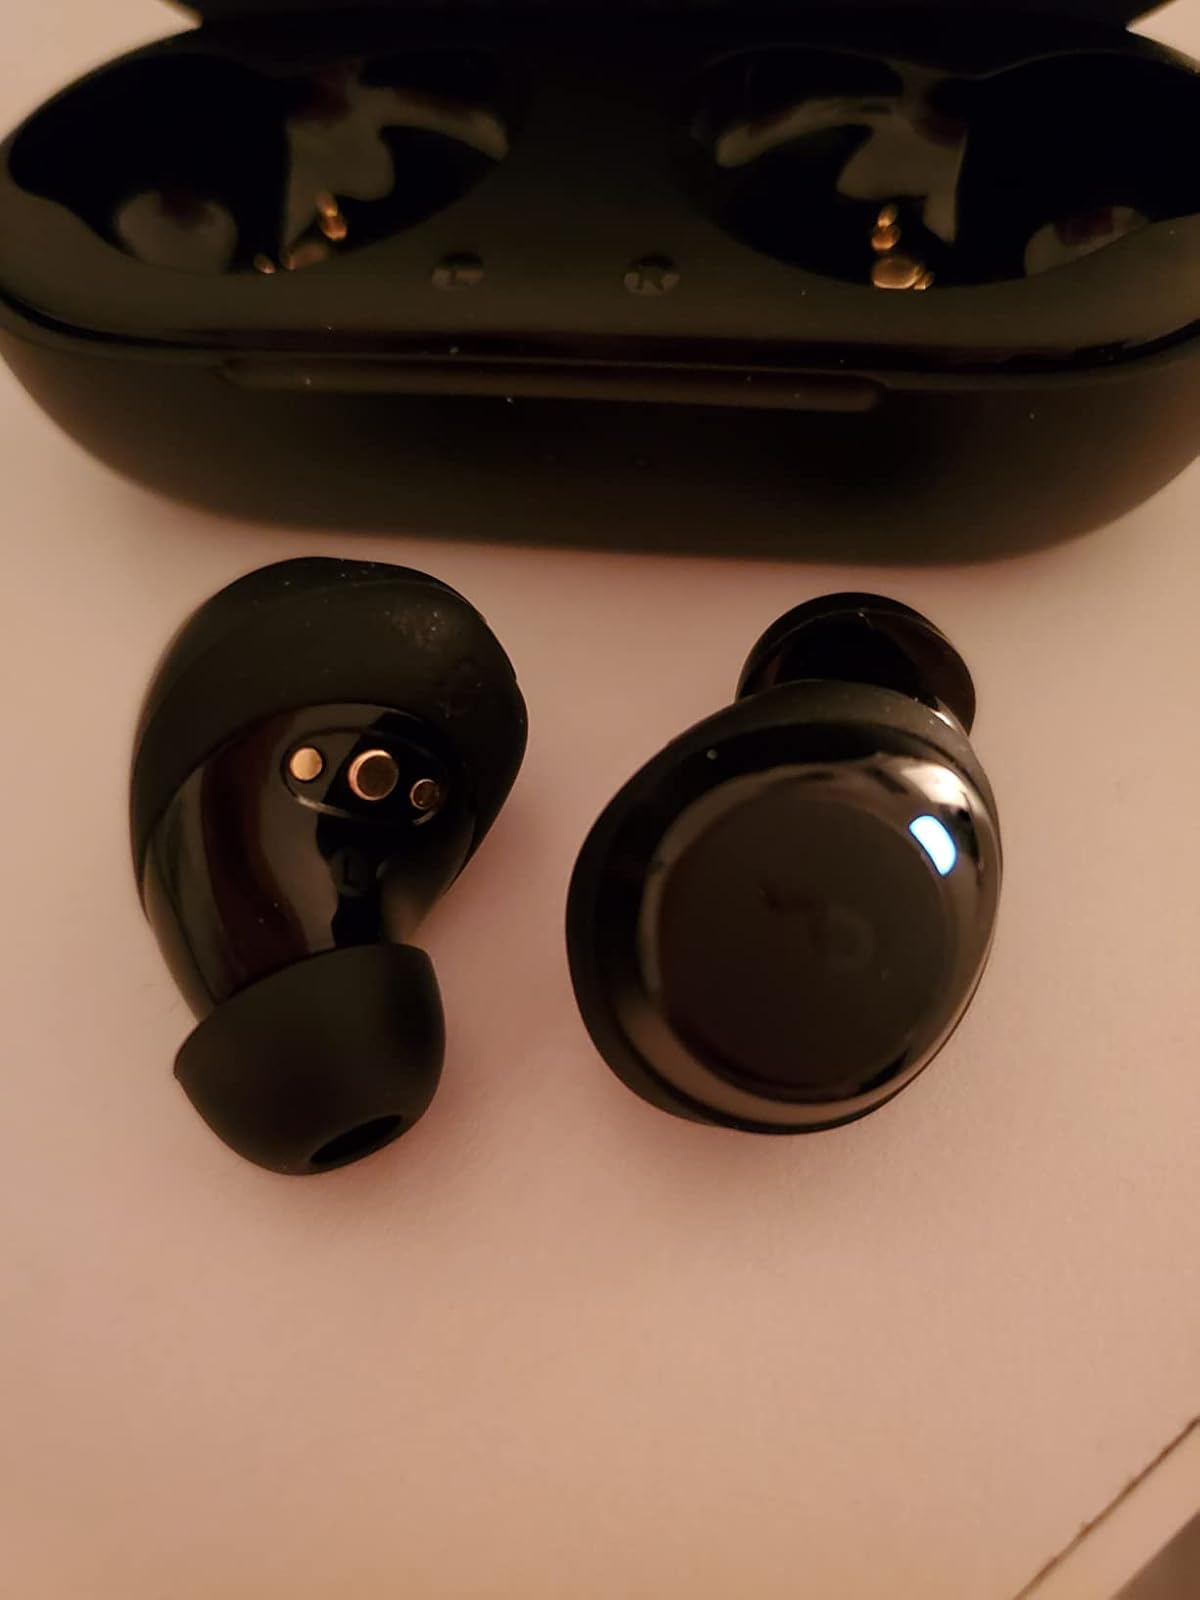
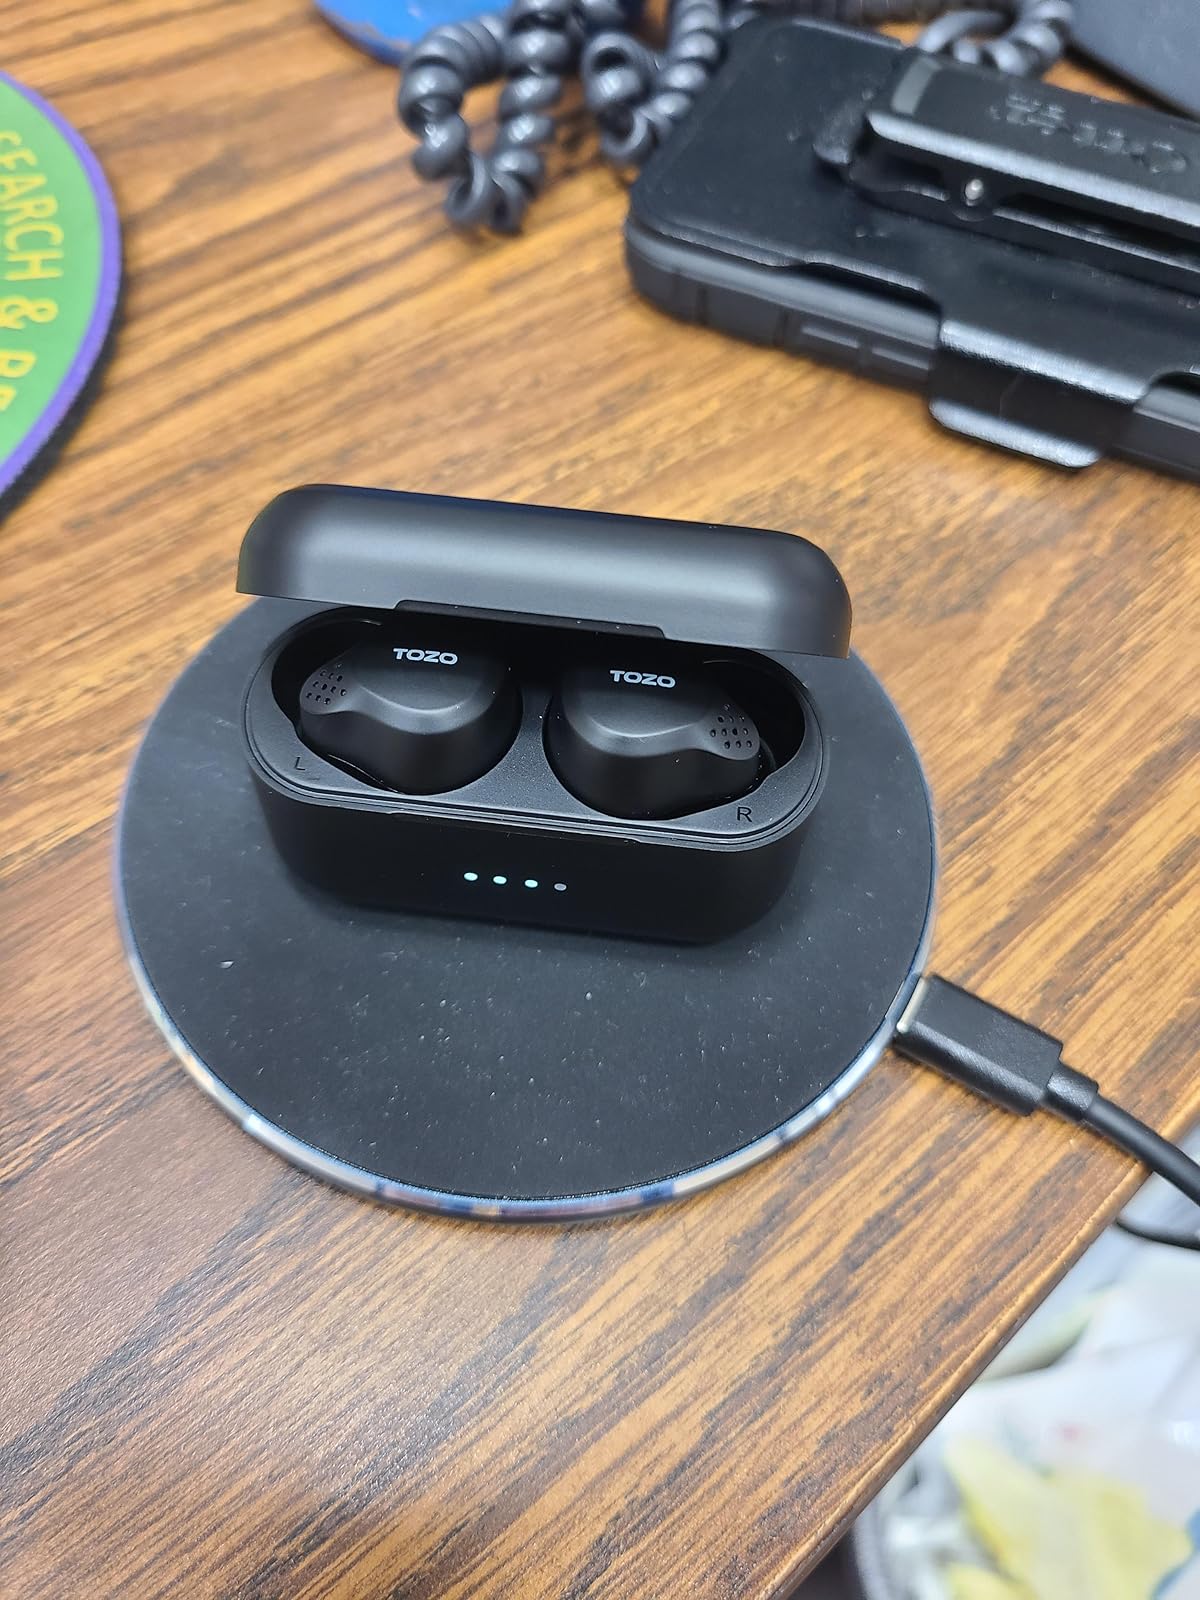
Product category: earbuds
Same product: no